George Millar (writer)

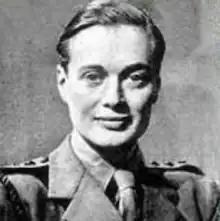
George Millar DSO MC

George Reid Millar DSO MC (19 September 1910 – 15 January 2005) was a Scottish journalist, soldier, author and farmer. He was awarded the Military Cross (MC) in early 1944 for escaping from Germany while a prisoner of war and making it back to England, which he wrote about in his 1946 book "Horned Pigeon".